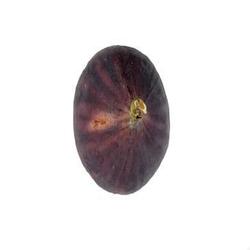
Label: Fig